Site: brandenburg
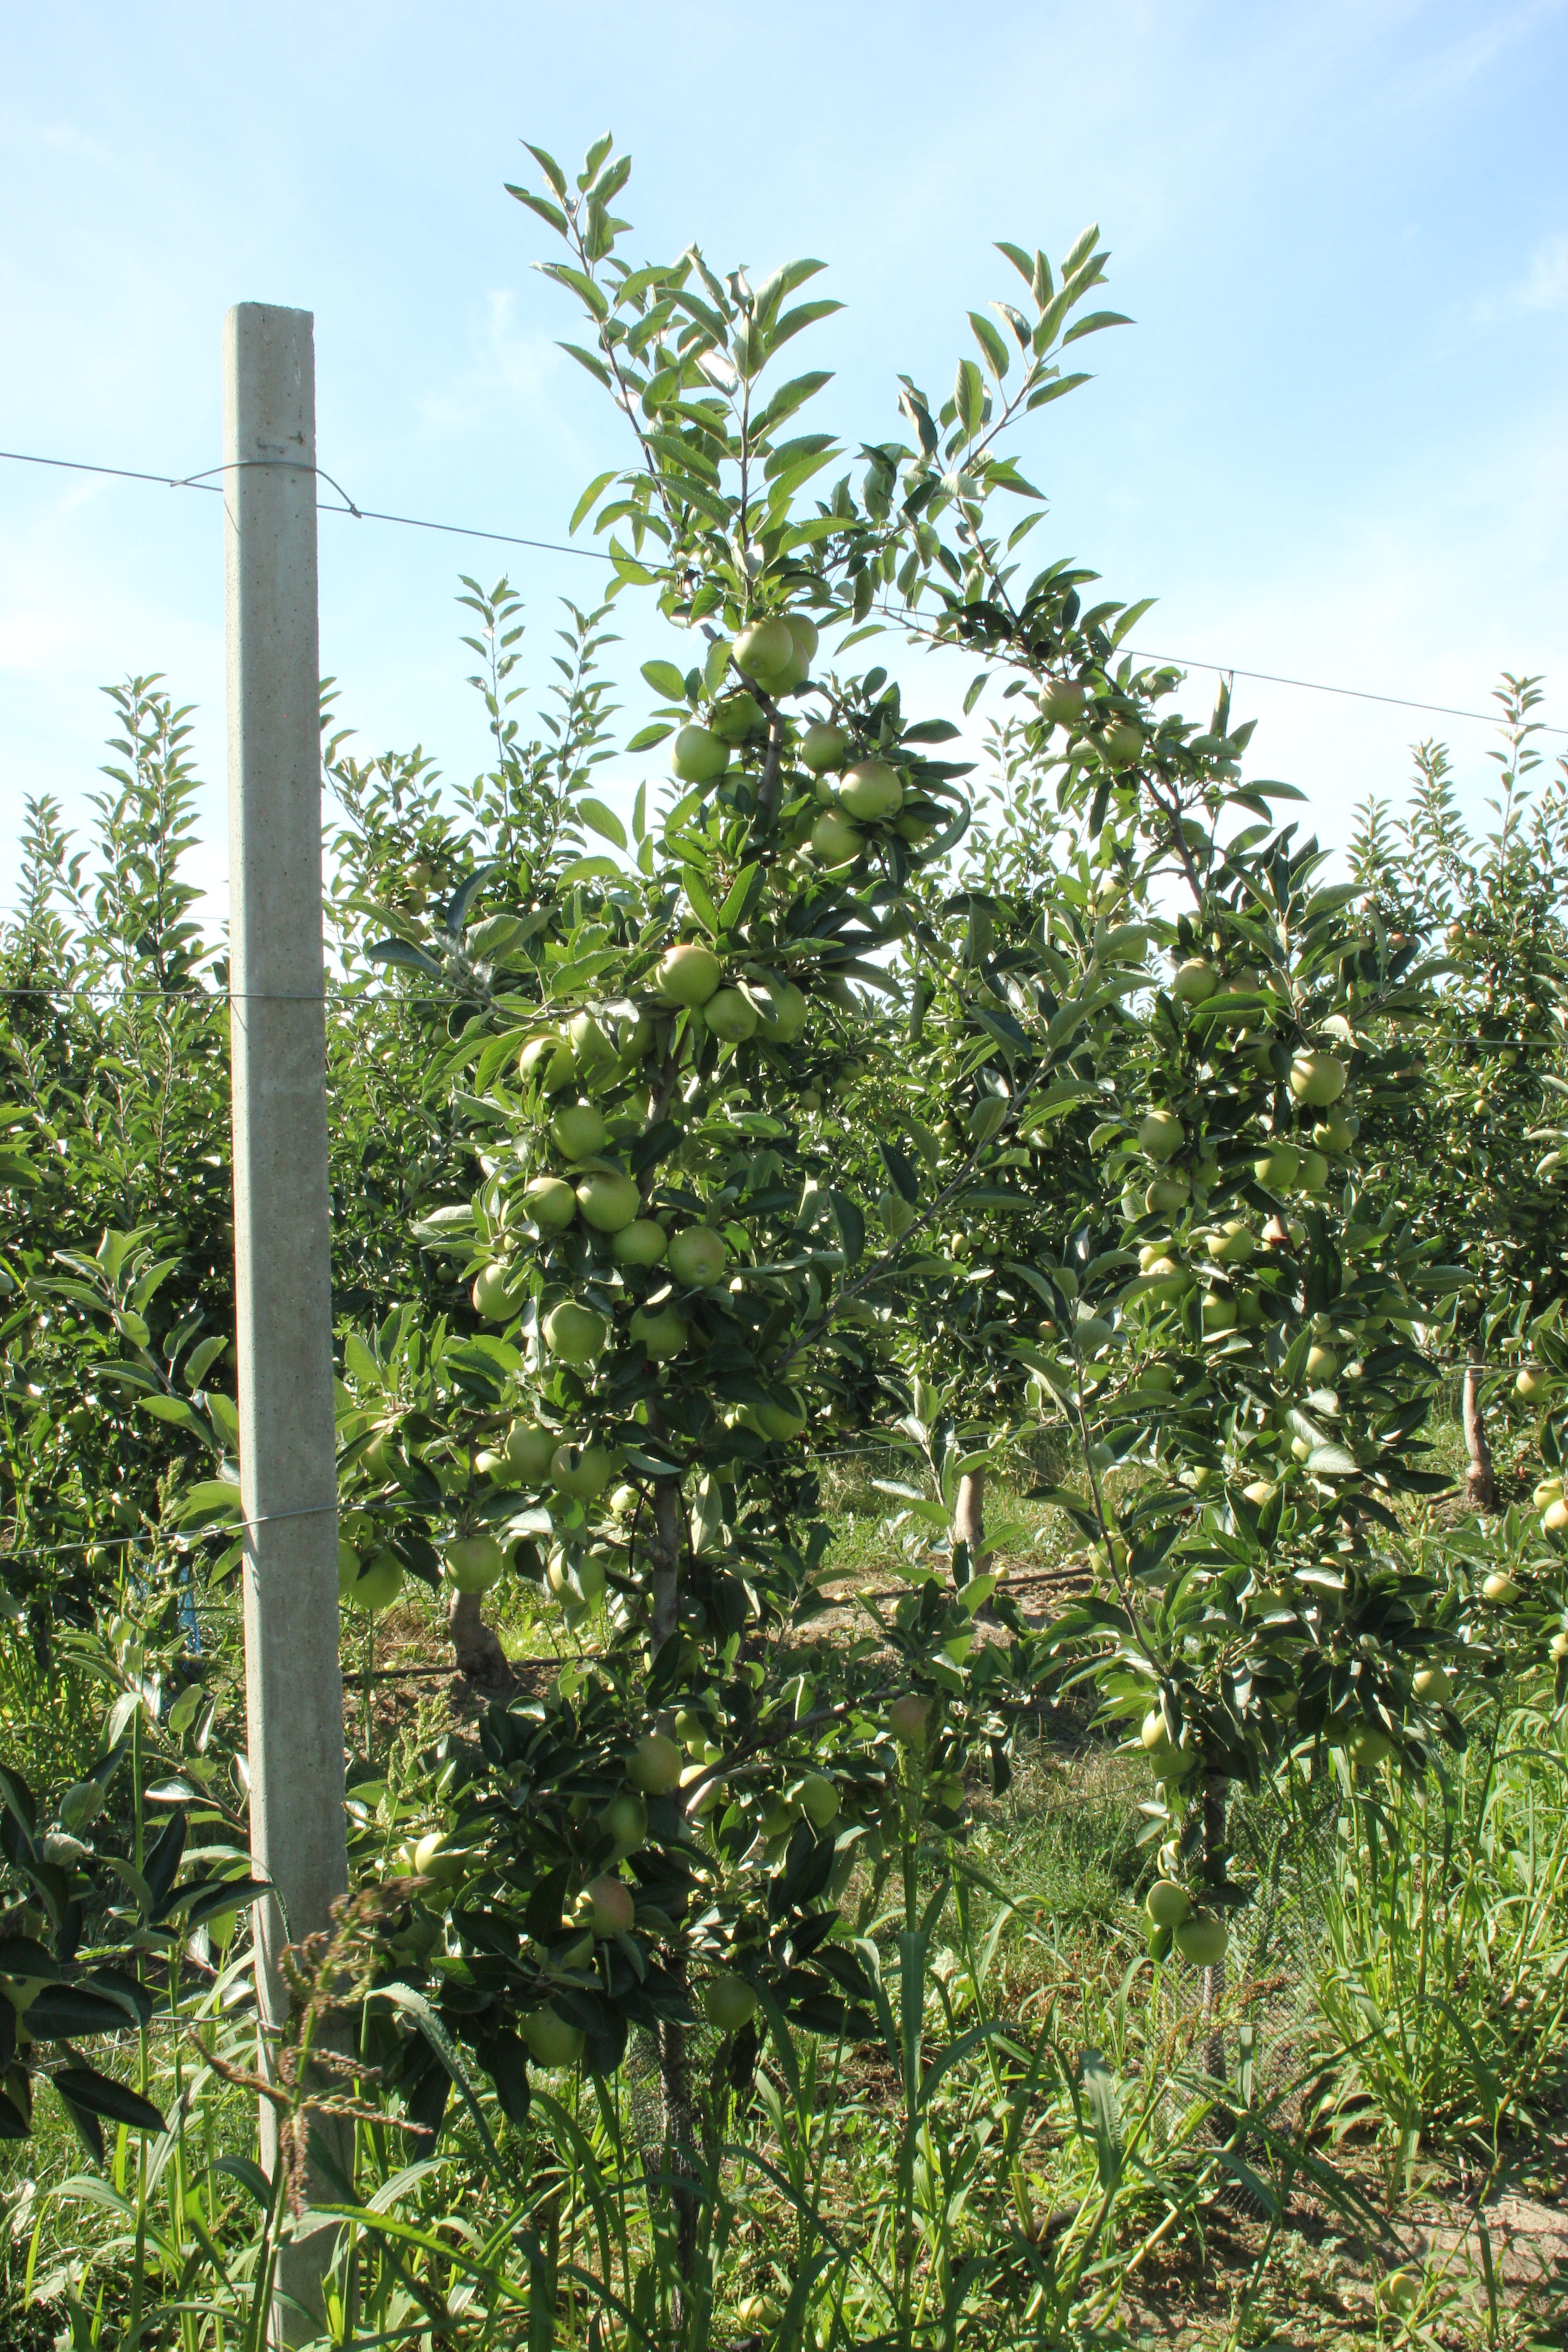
Growth stage (BBCH 77): Development of fruit